Takekai Shirane

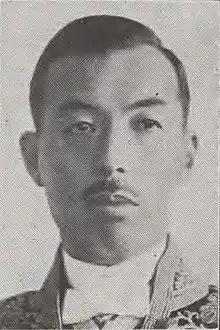
Takekai Shirane（1883-1957）

Takekai Shirane (May 25, 1883 – March 5, 1957) was a Japanese politician who served as governor of Hiroshima Prefecture from May to Dec. 1931.